California State University, Fullerton

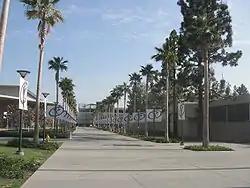
Pathway leading to the parking structure, 2010

The university opened a satellite campus in Irvine, California in 1989, approximately south of the original Fullerton location. Amid the COVID-19 pandemic, the satellite campus closed in July 2021.